Open field (animal test)

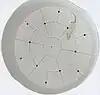
A circular open field

The open field is an arena with walls to prevent escape. Commonly, the field is marked with a grid and square crossings. The center of the field is marked with a different color to differentiate from the other squares. In the modern open field apparatus, infrared beams or video cameras with associated software can be used to automate the assessment process.